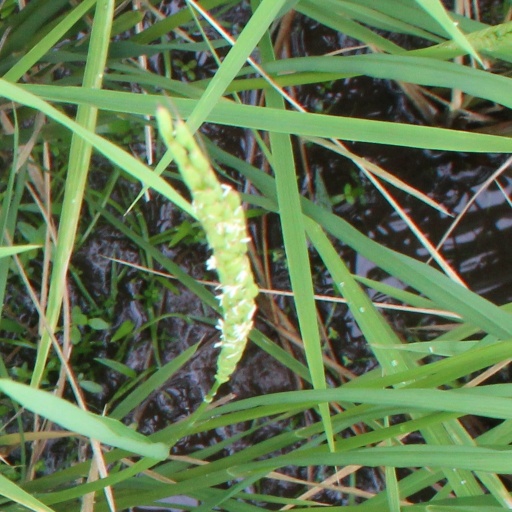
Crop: rice